Hanscom Park United Methodist Church

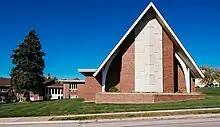

In 1953, Hanscom Park pastor Reverend Ben Wallace helped found the Ministers' Clinic of Nebraska, a discussion group for mostly Methodist ministers to talk about their anxieties and understandings in relationship to those of professional psychiatrists. The group received national news coverage, including an article in "Time" magazine.